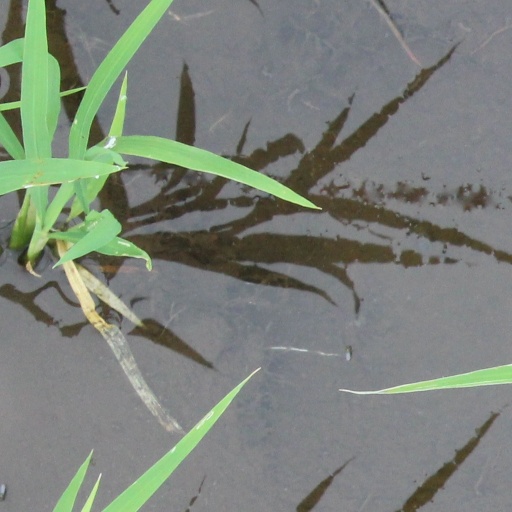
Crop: rice